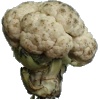
Label: Cauliflower 1